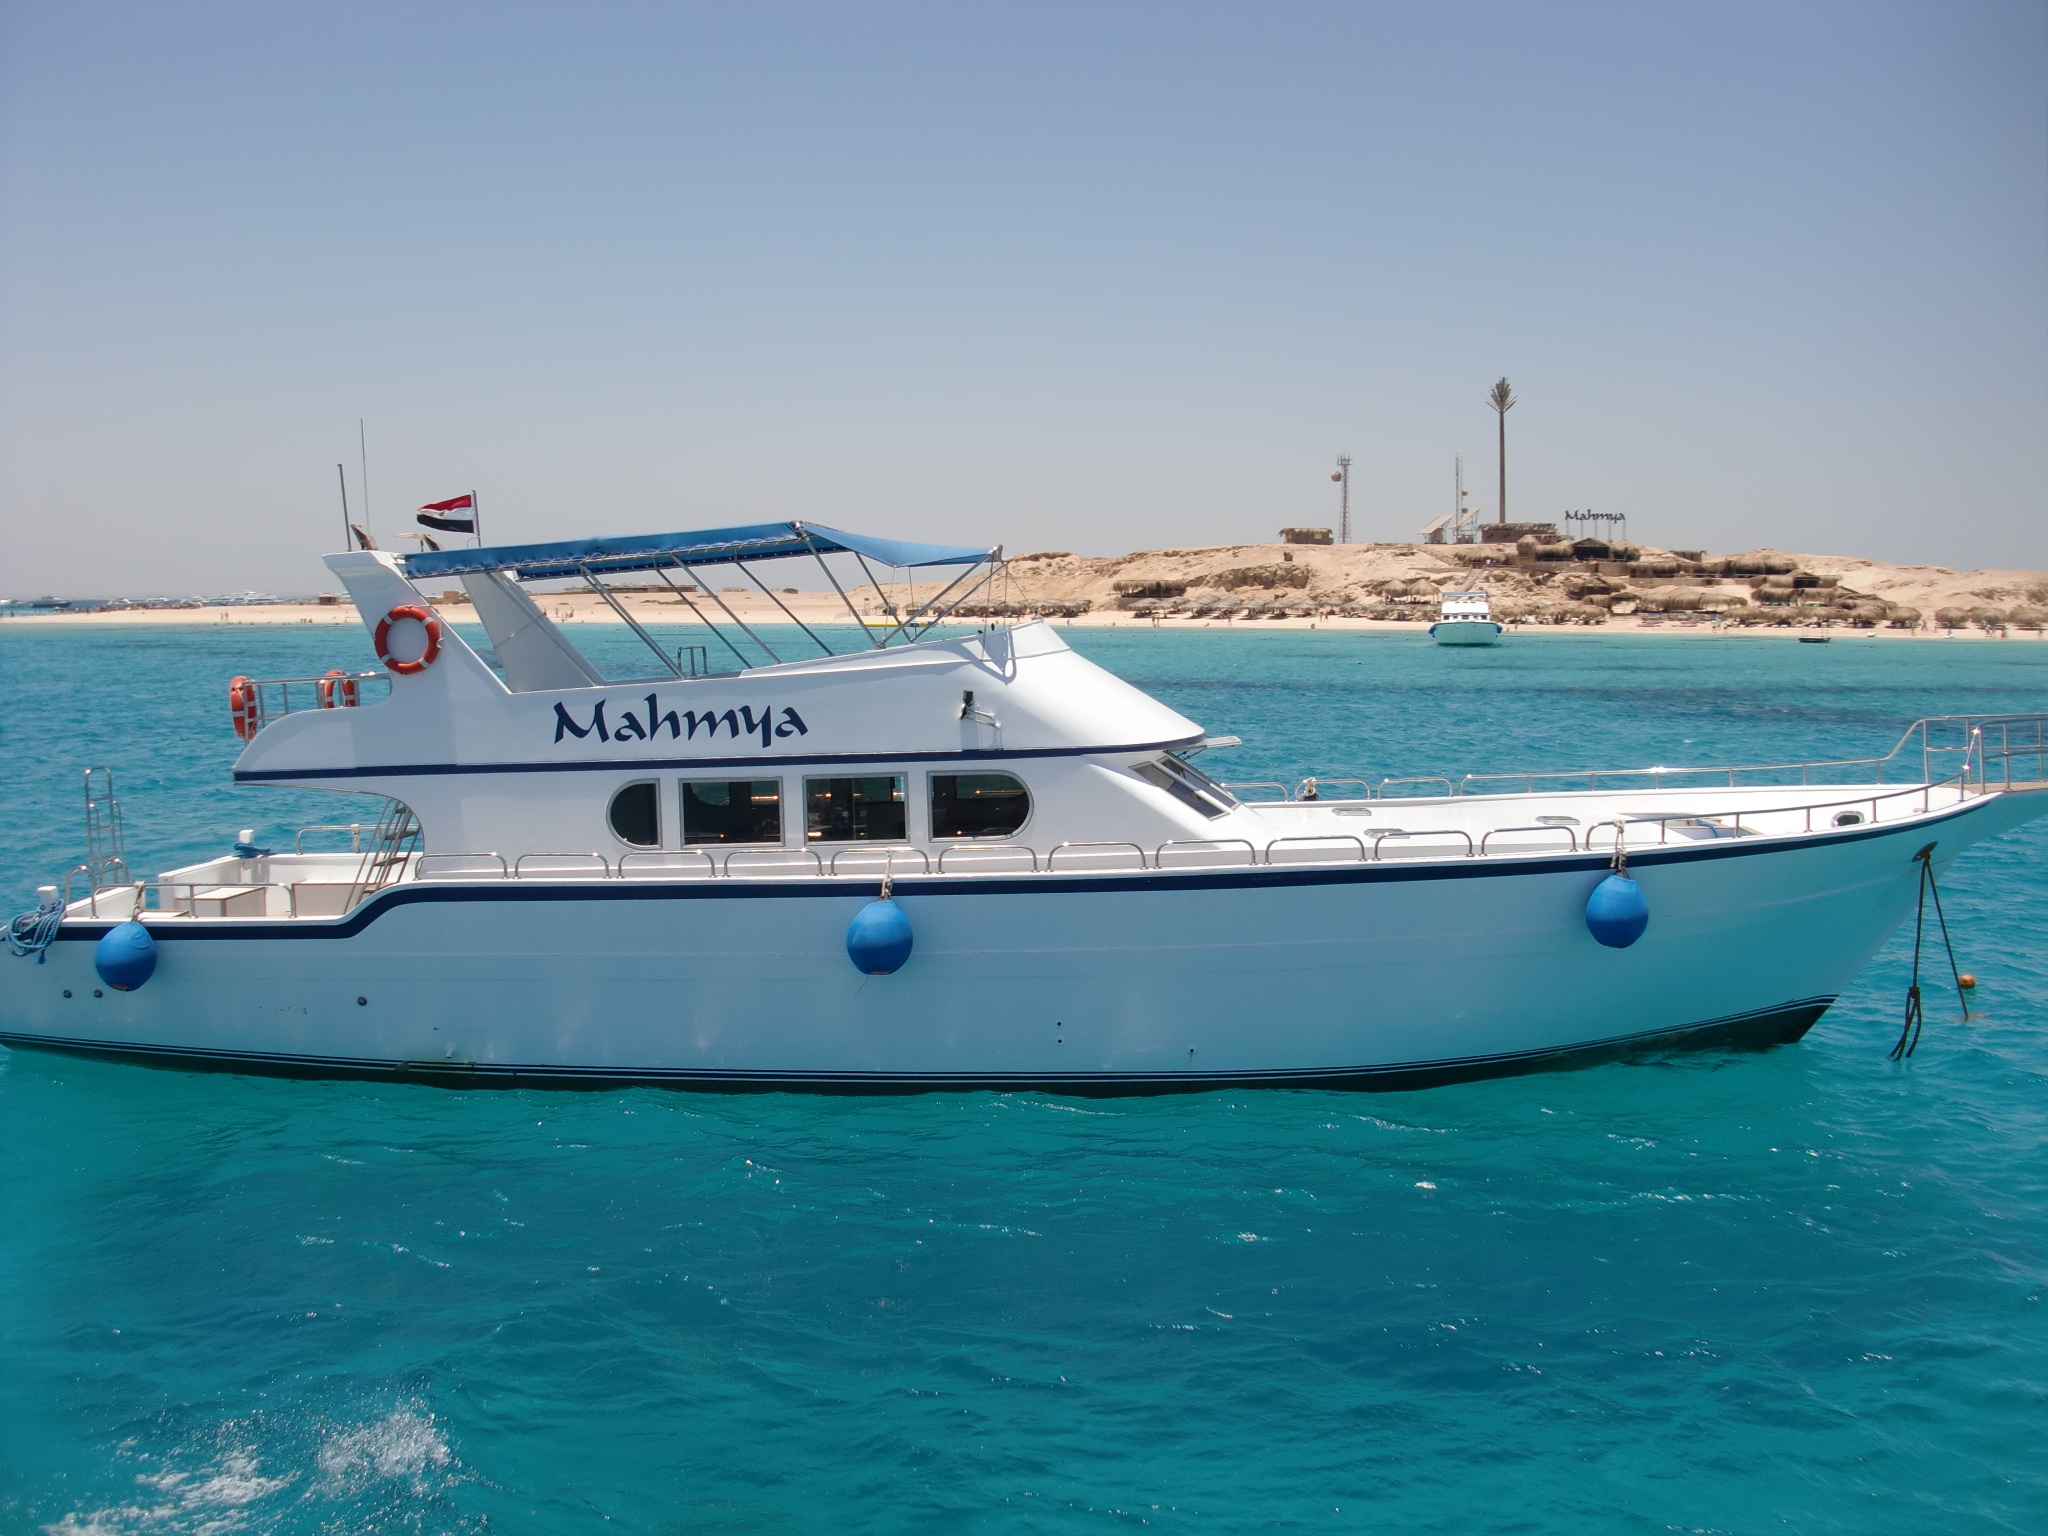
beach, sea, coast, water, sand, ocean, sun, boat, ship, summer, diving, boot, vehicle, yacht, holiday, bay, island, motorboat, boating, watercraft, snorkeling, catamaran, fishing vessel, passenger ship, gypthen, mahmya